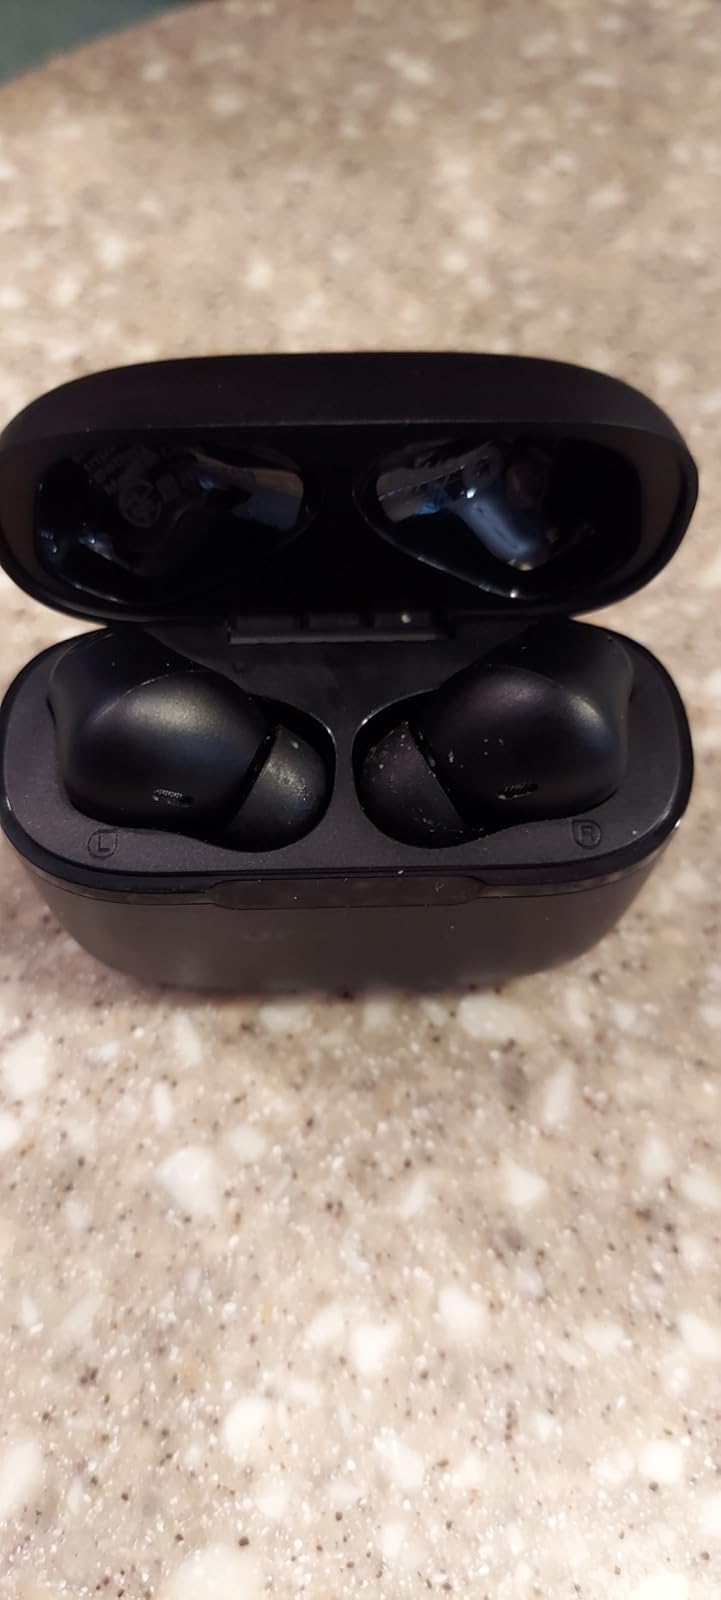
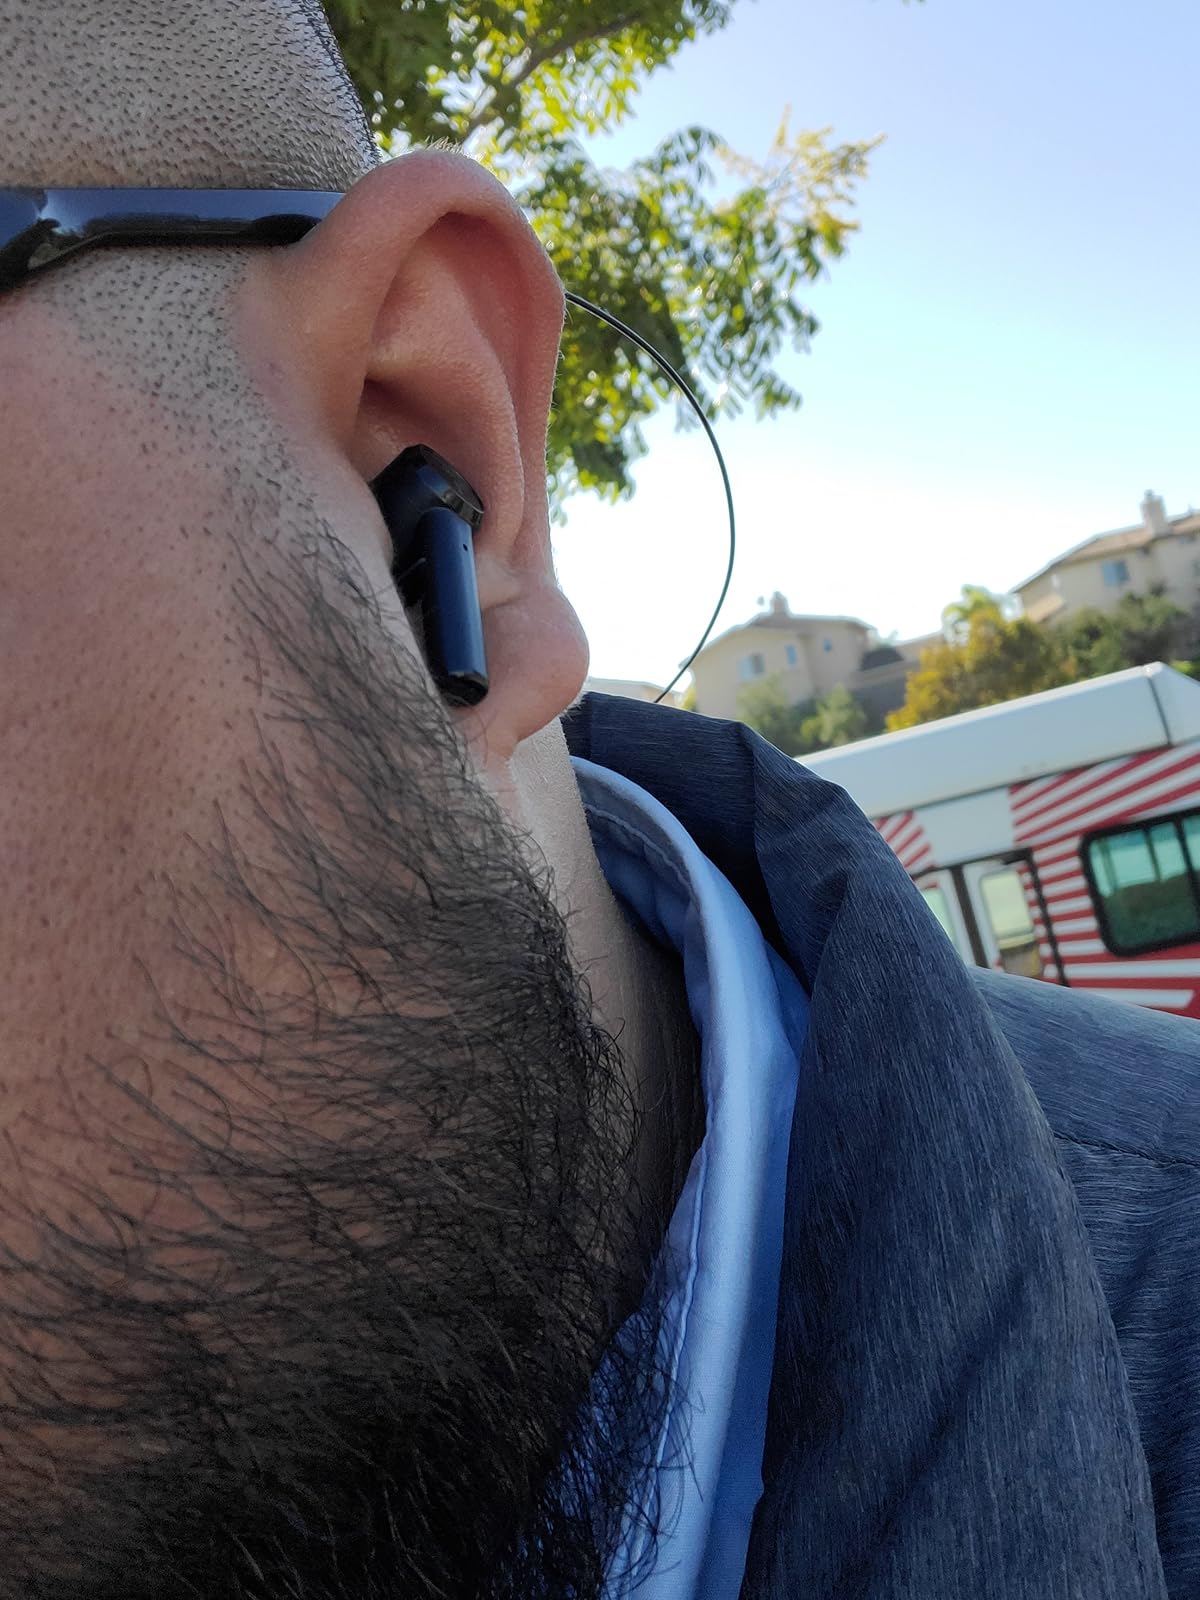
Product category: earbuds
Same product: no